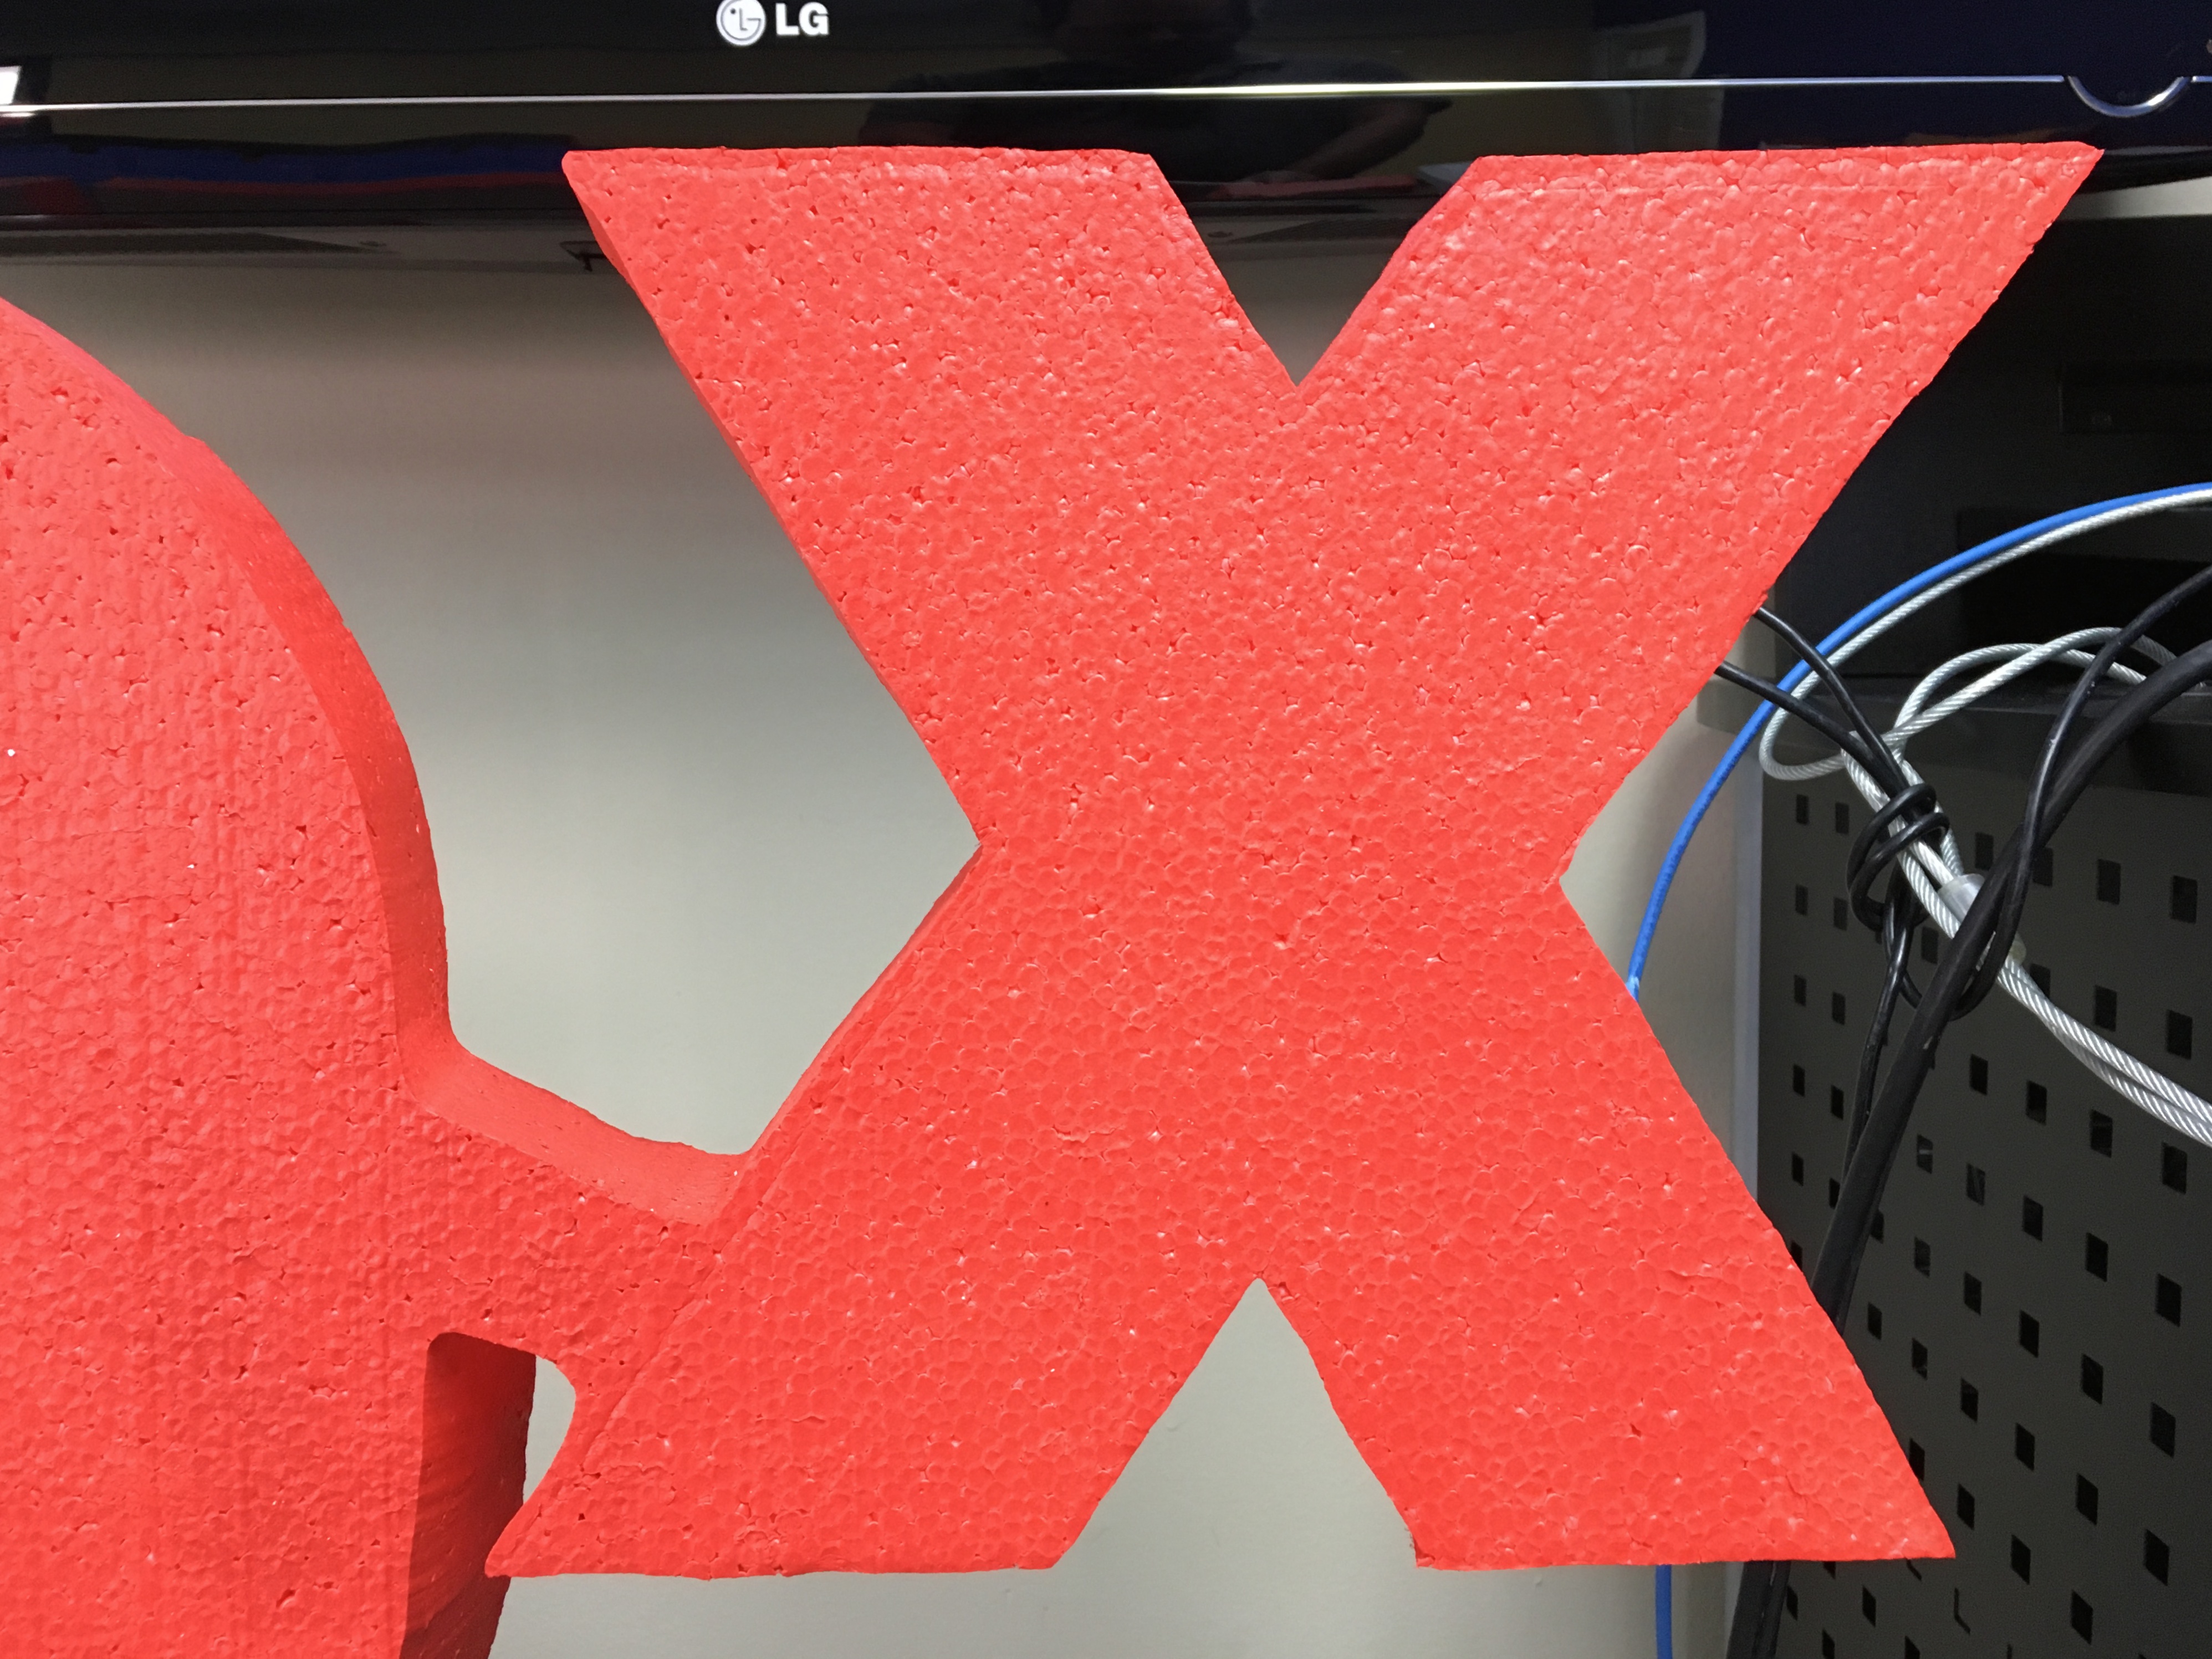
wheel, number, pattern, red, font, design, organ, automotive exterior